Mount Matthews

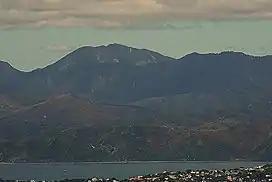
Mount Matthews the highest point in the Remutaka range, from Wellington

Mount Matthews is the highest peak in the Remutaka Range to the east of Wellington, New Zealand. Mt Matthews reaches a height of 940 metres and although not special on that account, it has significance in regard to its distinctive aspect as seen from the capital; it is the highest peak that can be seen on the sky line east of the city. The mountain reaches just above the bushline and can be climbed as a day hike without mountaineering equipment but is nevertheless a strenuous and steep climb and a full day should be allowed by the time access to the feet of the ranges is included. Access is gained either from the Wairarapa (eastern) side of the Remutaka Range from the Ōrongorongo River on the Wellington side of the range. New Zealand archaeologist George Leslie Adkin was a notable climber of Mount Matthews. The species "Rhypodes chinai" is also native to Mount Matthews. Native plants including nikau palms and kiekie vines are also seen on the trail.